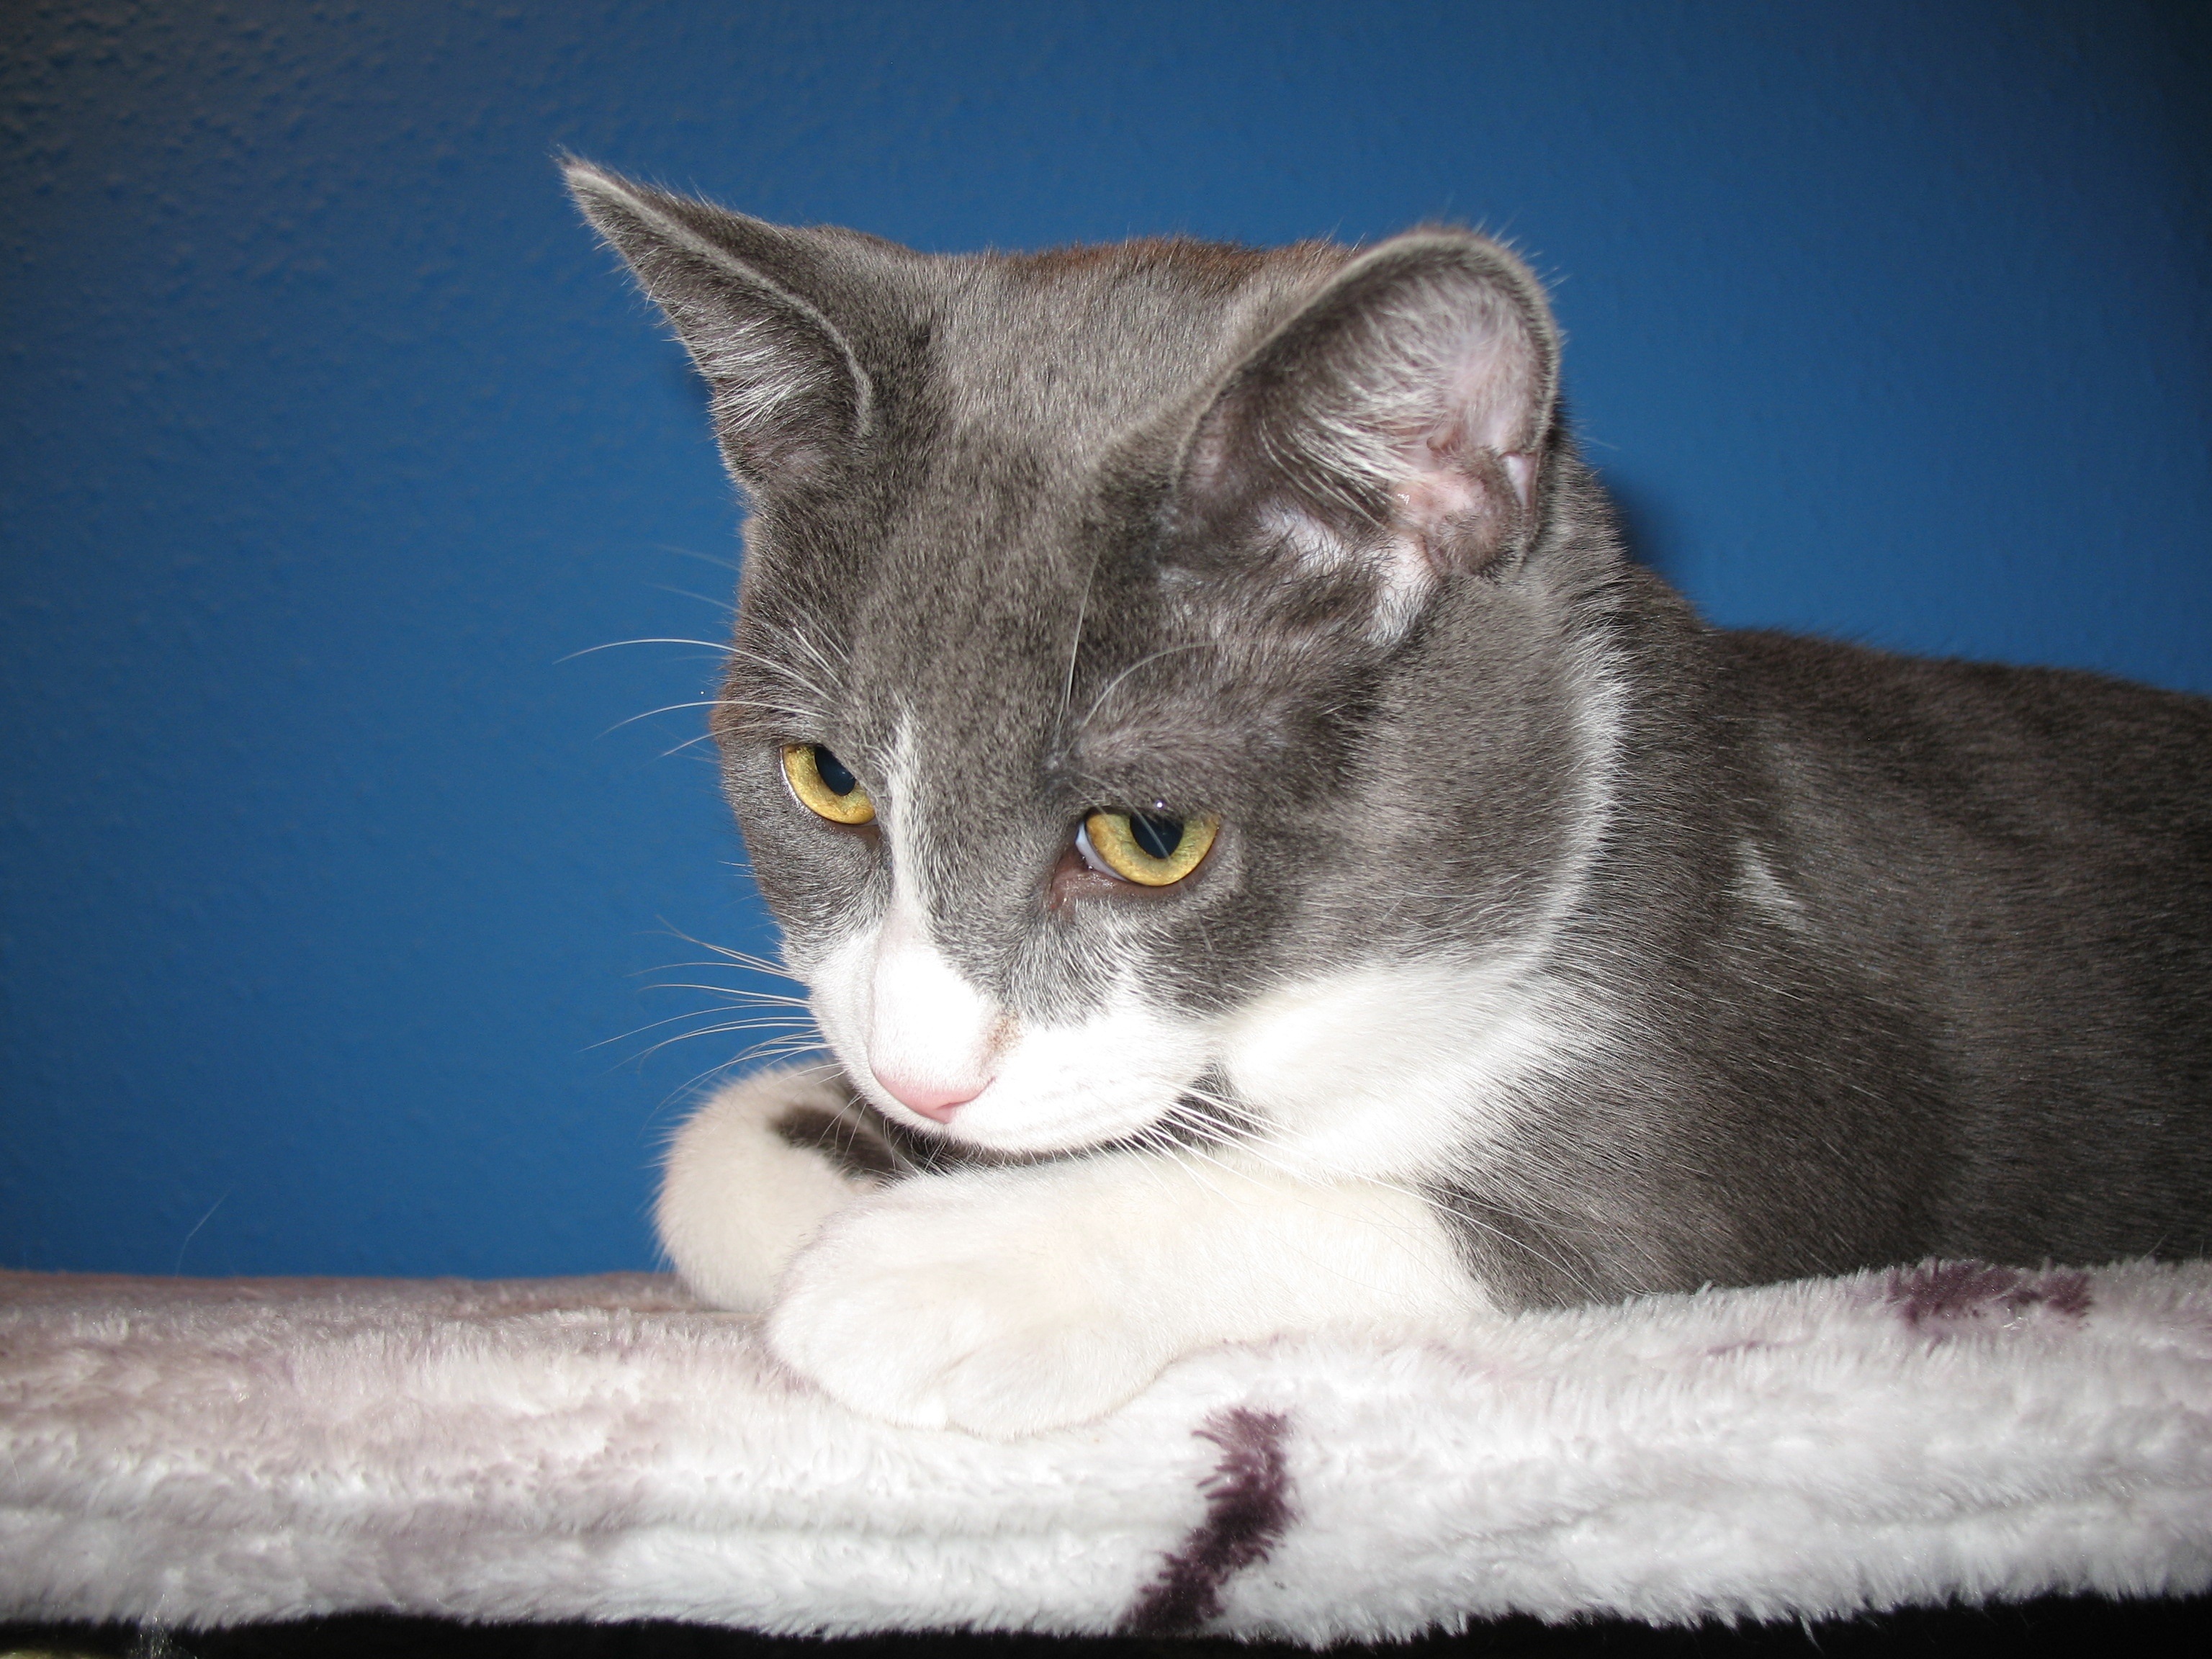
animal, kitten, cat, feline, mammal, rest, whiskers, vertebrate, lying, european shorthair, chartreux, russian blue, korat, burmilla, small to medium sized cats, cat like mammal, carnivoran, domestic short haired cat